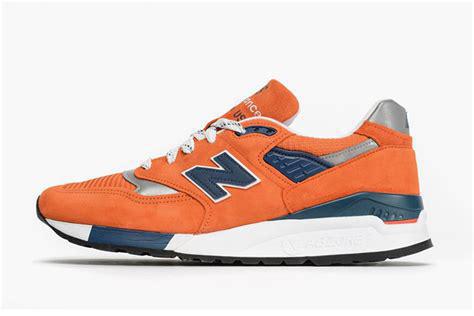
Brand: New
Model: Balance 998